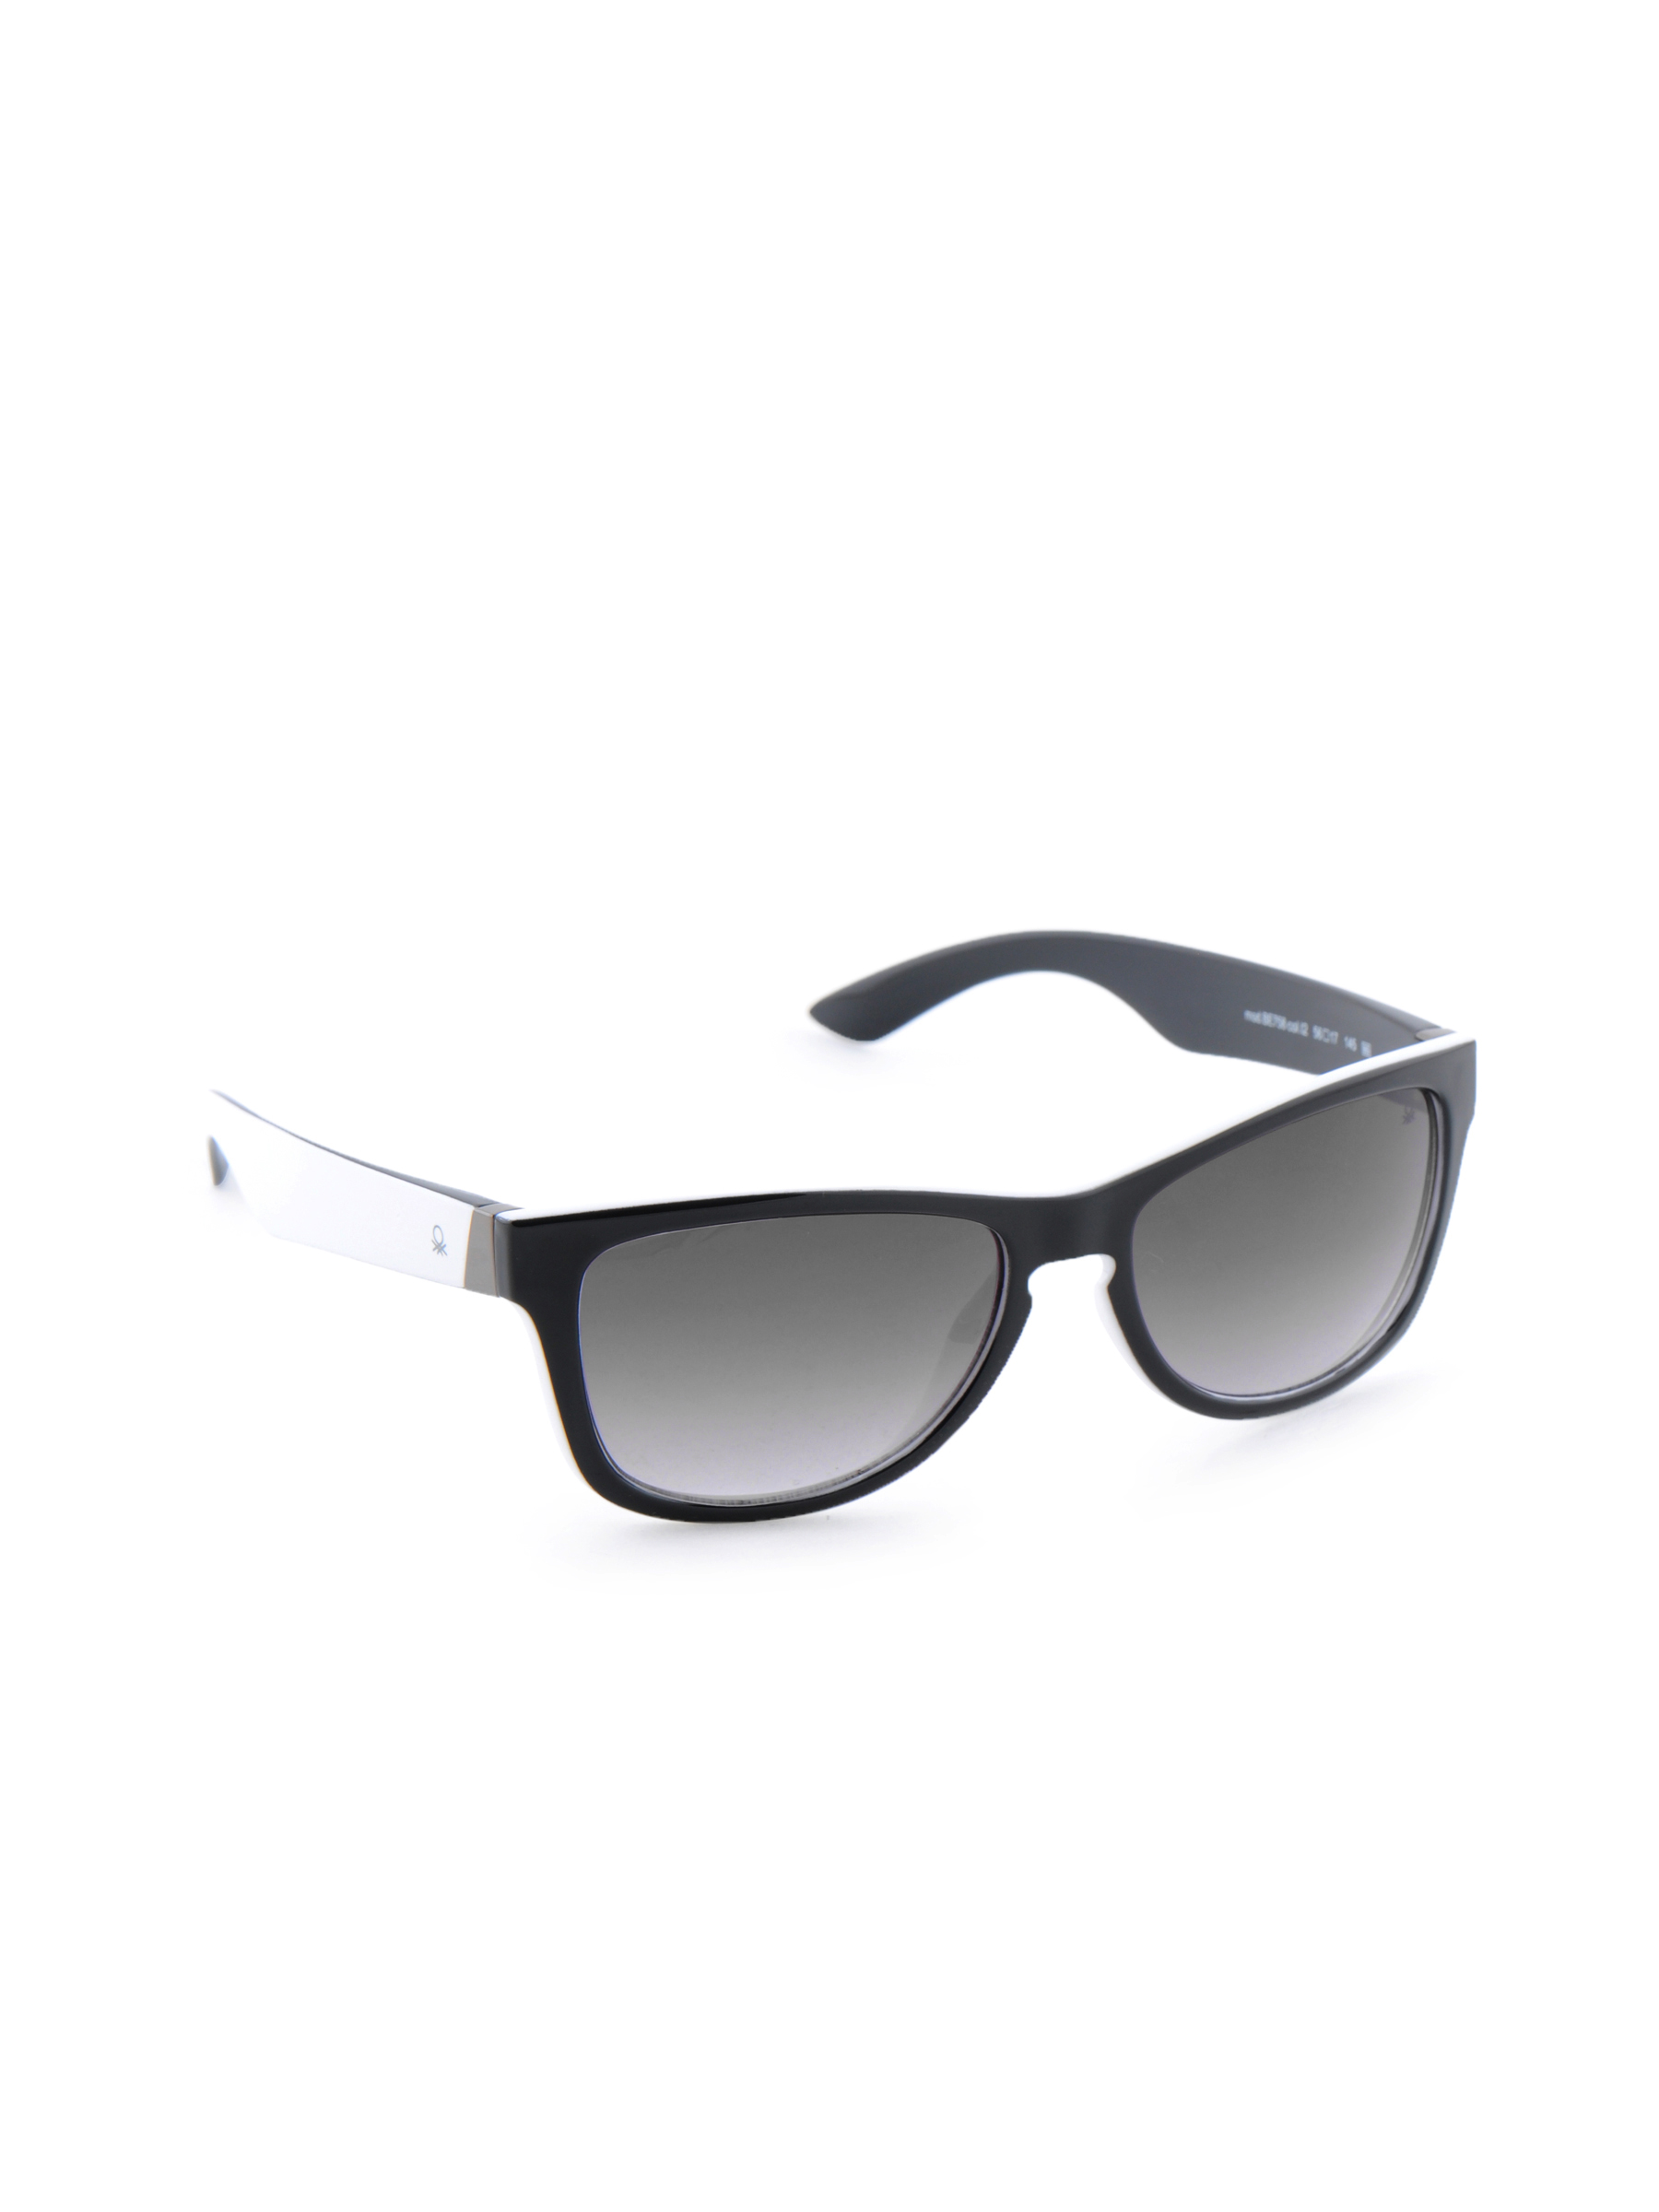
United Colors of Benetton Men Funky Eyewear Black Sunglasses
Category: Accessories / Eyewear / Sunglasses
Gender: Men
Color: Black
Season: Winter 2016
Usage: Casual